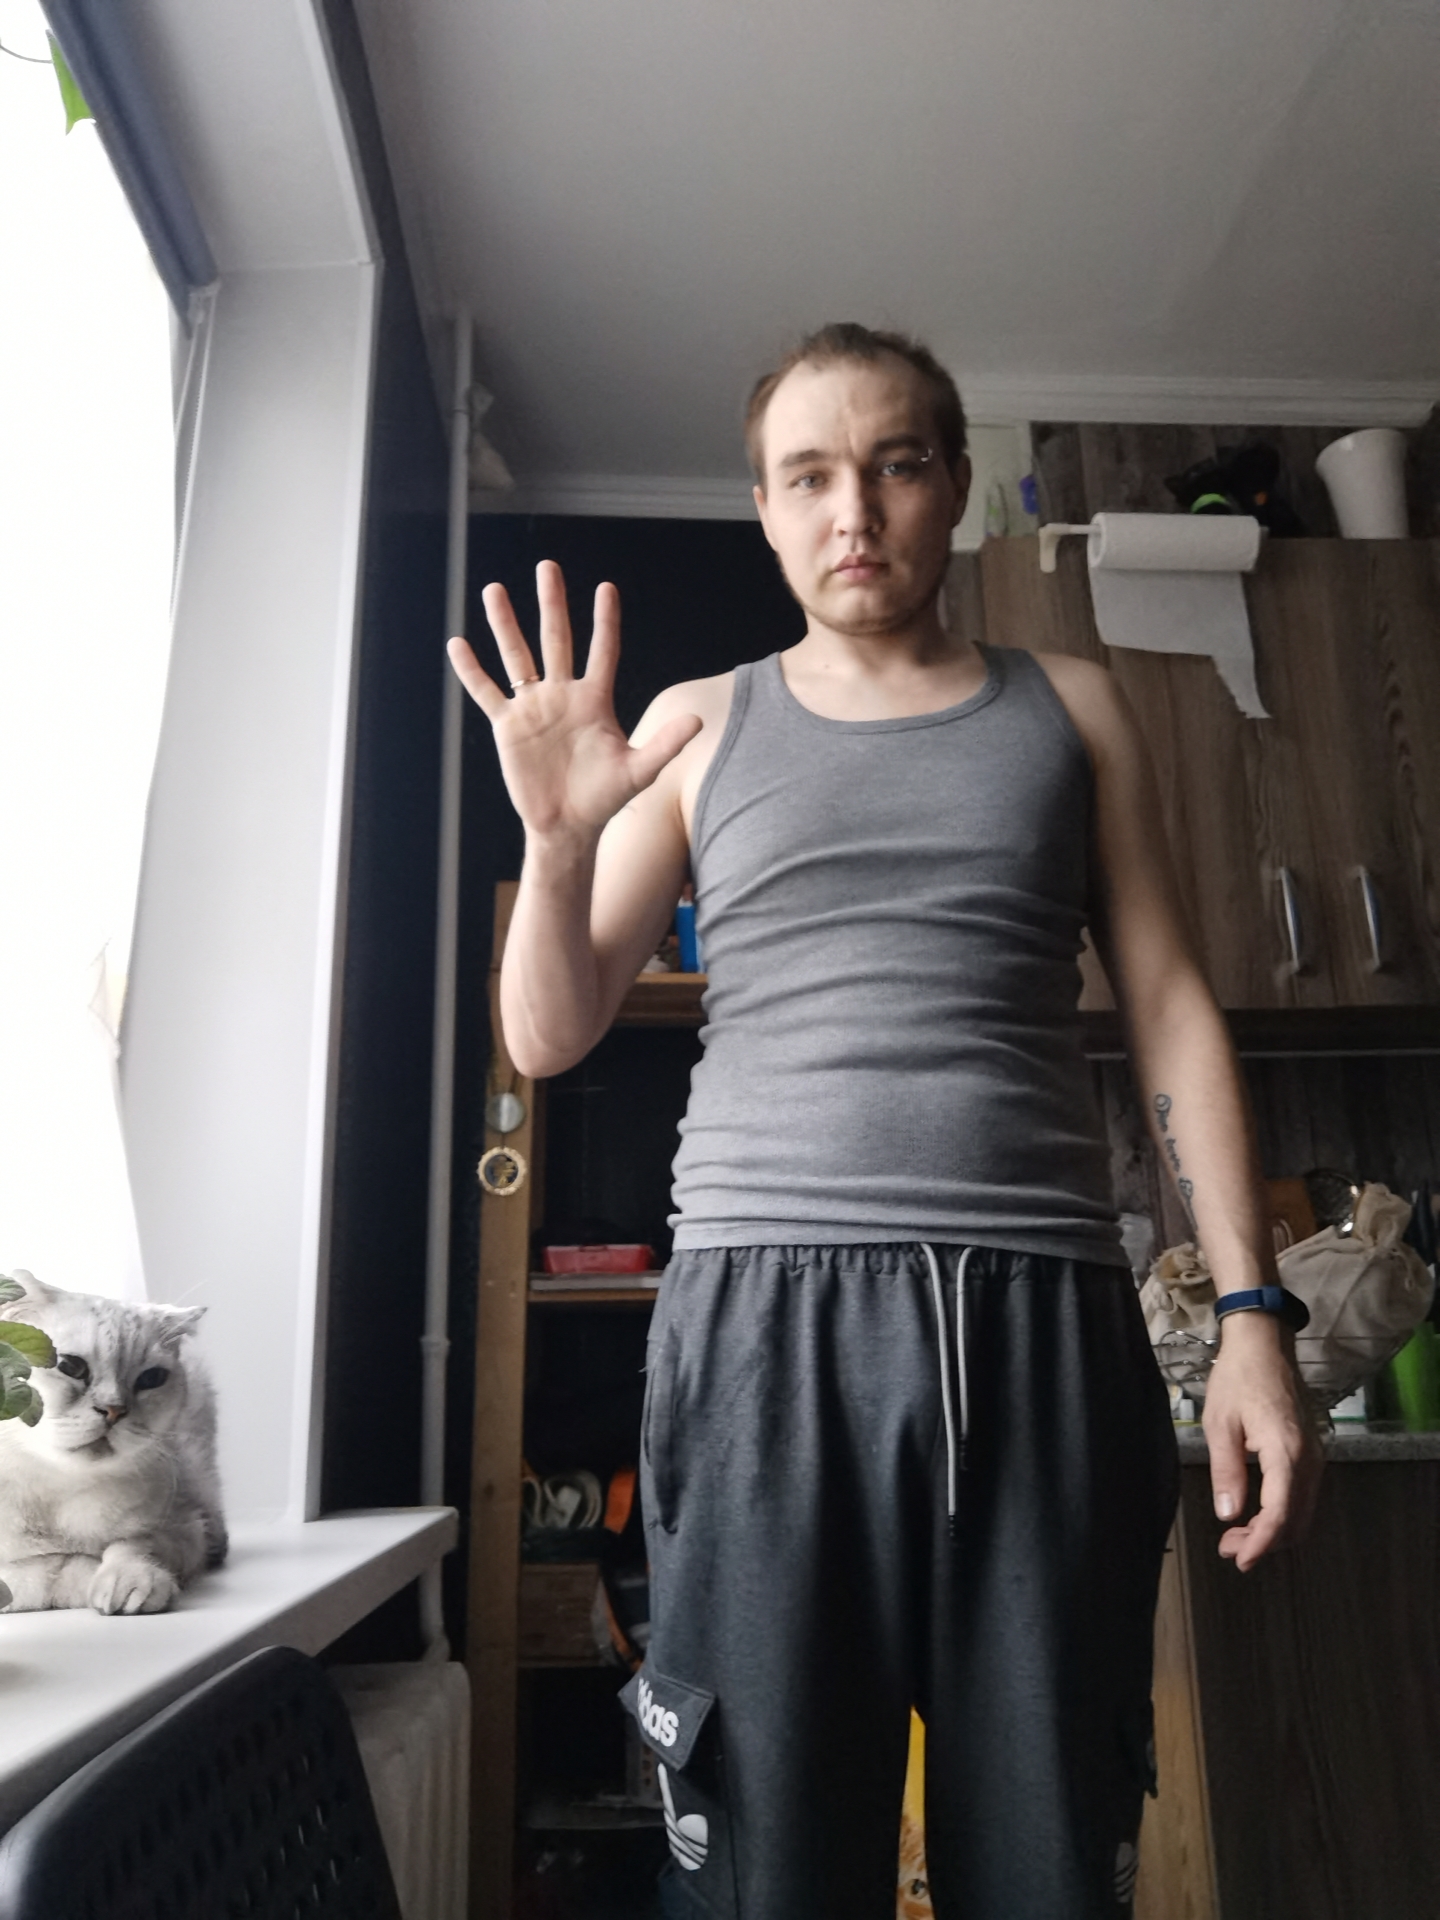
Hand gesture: palm